Battle of Namdaemun

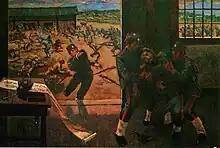
Oil Painting of Park Seung-hwan's suicide. Painted by Park Ki-tae in 1976.

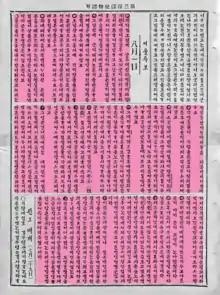
This is an excerpt related to the Battle of Namdaemun from an article published by the Kyunghyang Shinmun on August 9, 1907.

The dissolution of the military was forcefully carried out by the massive deployment of Japanese forces and the treacherous acts of the pro-Japanese government. However, strong resistance arose from the first day. In particular, the soldiers' resistance from the 1st Battalion, 1st Company, and the 2nd Battalion, 1st Company, in Namdaemun and Changgyeonggung Palace was the most shining example of the Korean soldiers' anti-Japanese struggle. Park Seung-hwan's 1st Battalion (unarmed 1st Siwi Regiment) was stationed on the west side of Namdaemun Gate. On August 1 at 8:00 am, using the excuse of recruits, he refused to comply with the order to disband and sent Major Kim Jae-heup in his place. When Kim Jae-heup returned and reported that the order to disperse had been issued, Park gathered all the battalion commanders and ordered them to return all weapons to the arsenal. The 1st Battalion was about to depart for the training center where the disbandment ceremony was to take place.